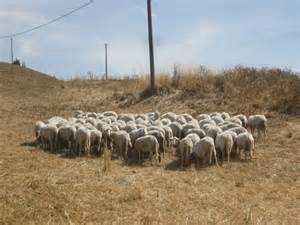
Label: pecora